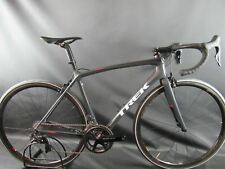
Vehicle type: Bikes